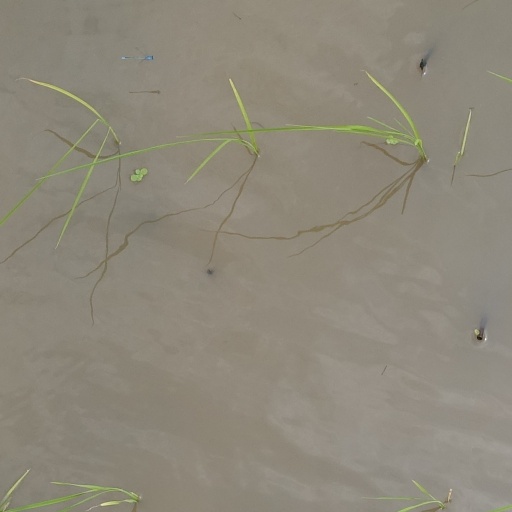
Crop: rice